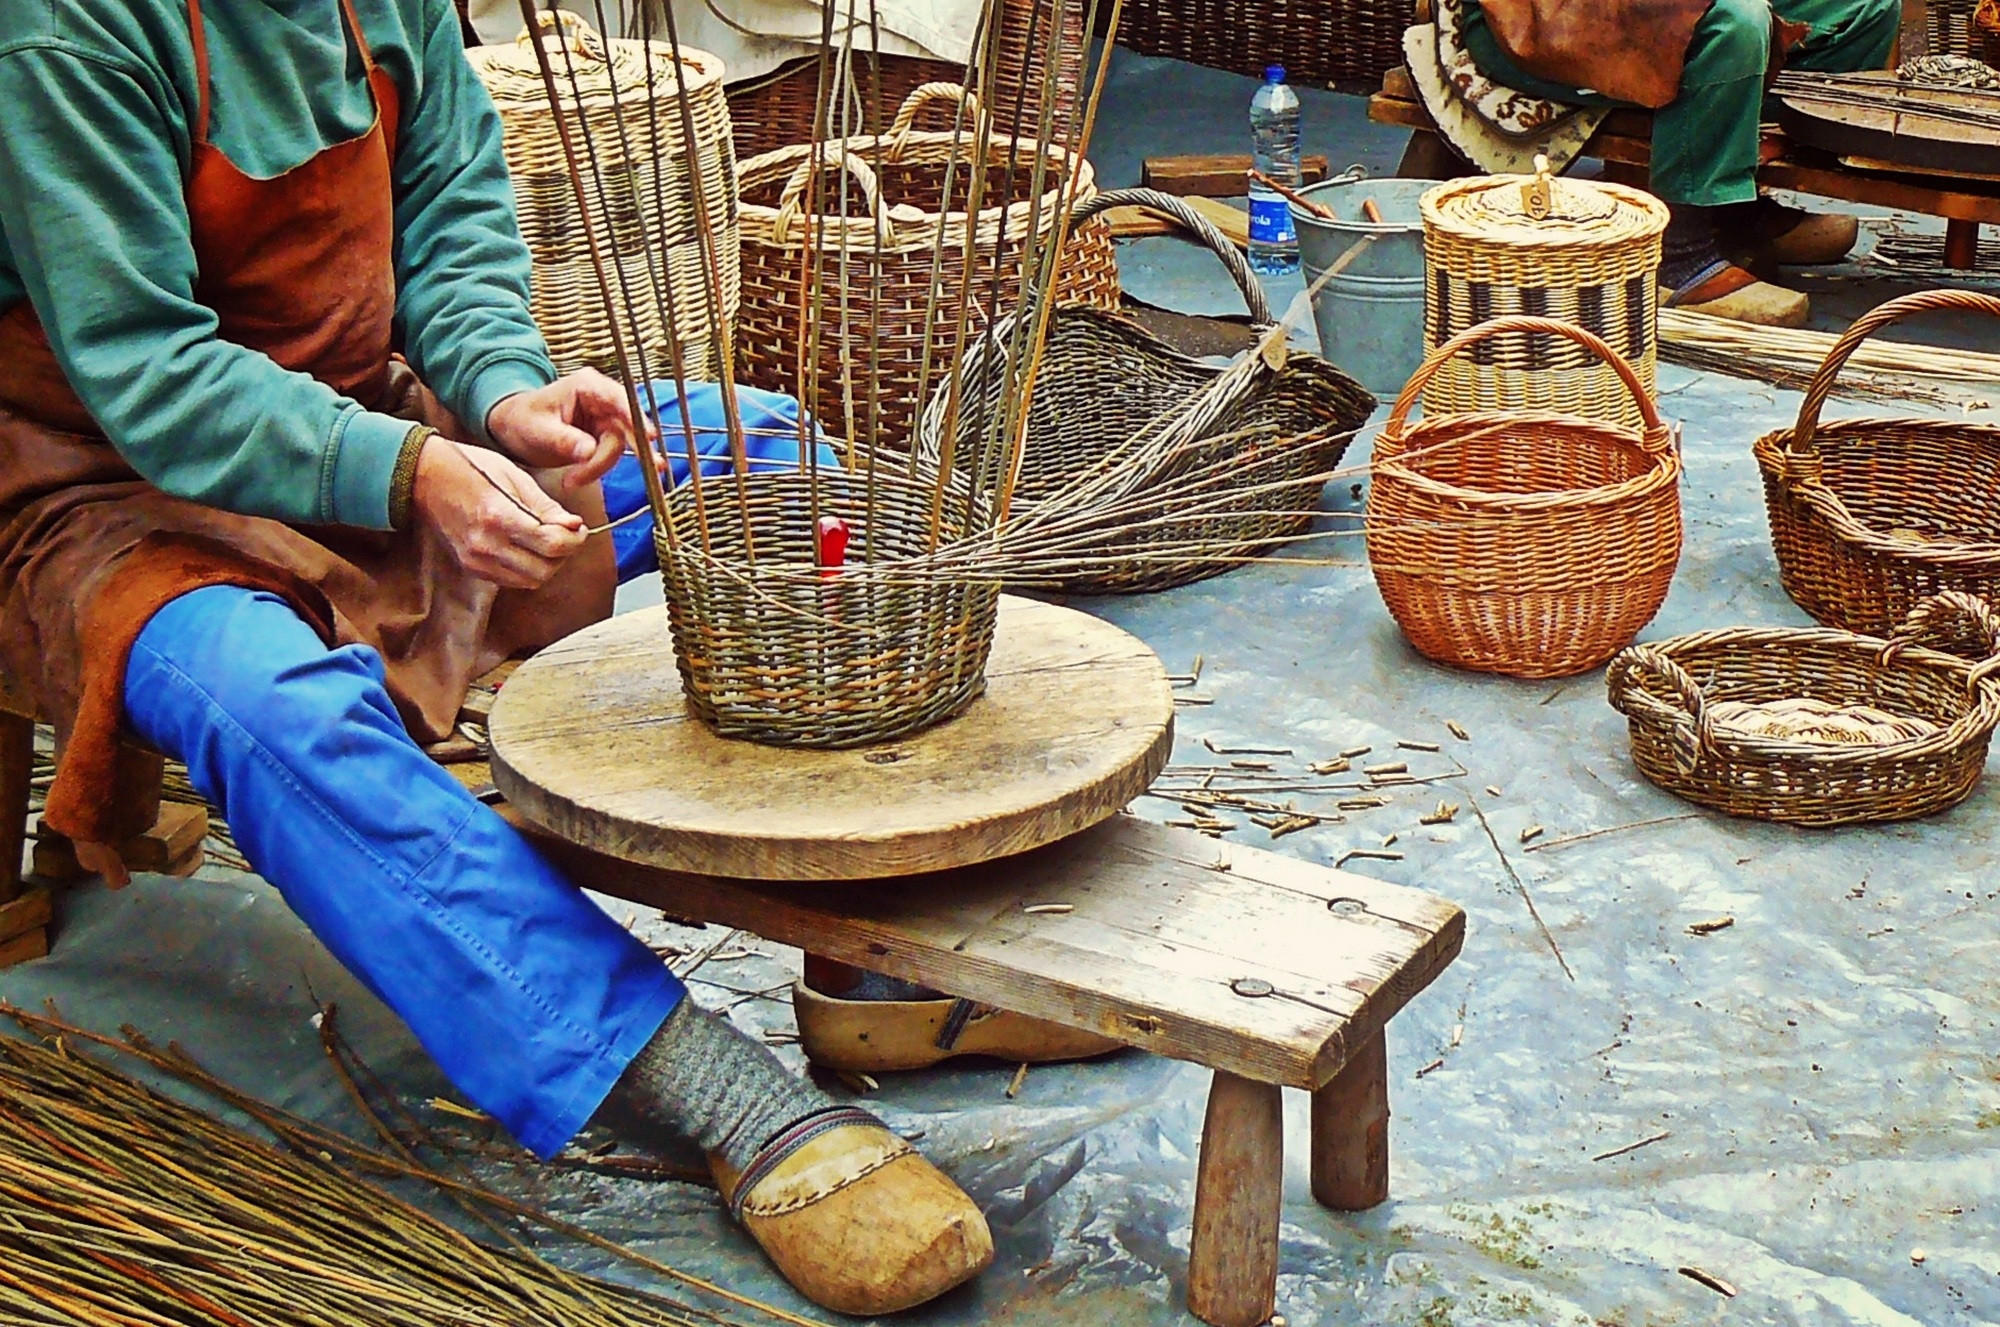
man, wood, craft, wicker basket, weave, art, hands, culture, carving, tradition, baskets, demonstration, clogs, artfully, hand labor, man made object, old craft, basket weavers, wickerwork, art artisan market